Ralph McGehee

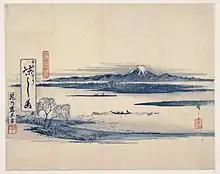
Mount Fuji, woodblock print

Ralph Walter McGehee Jr (April 9, 1928 – May 2, 2020) was an American case officer for the Central Intelligence Agency (CIA) for 25 years and an author.